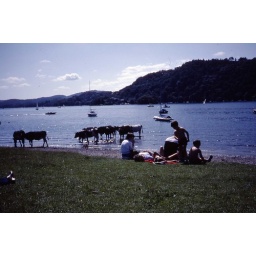
cows in water by beach with people, along from Bowness on Windermere